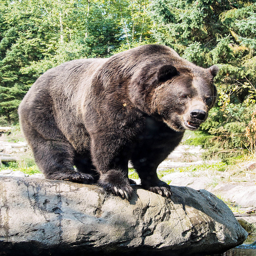
A large black bear is standing on a rock.
A black bear standing on top of a large rock.
A black bear is standing on a rock by a river.
A brown bear is standing on top of a big rock.
A big black bear standing on top of a rock.